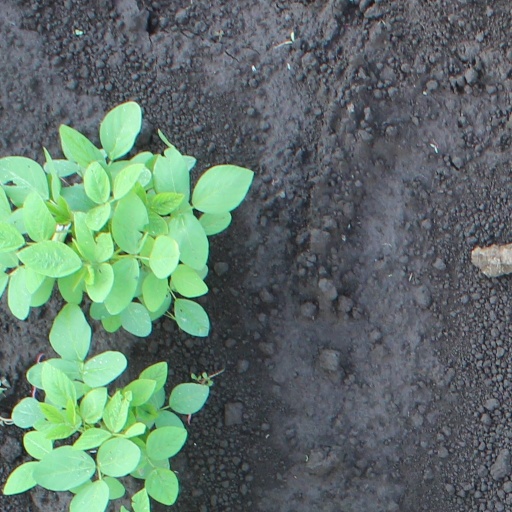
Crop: soybean